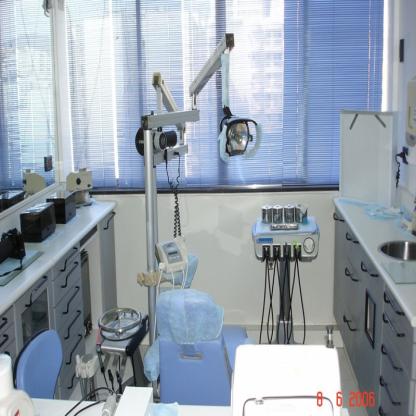
Scene: Indoor